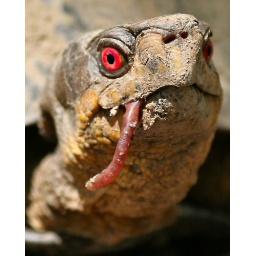
An adult male box turtle eating a worm in Somerset County, NJ